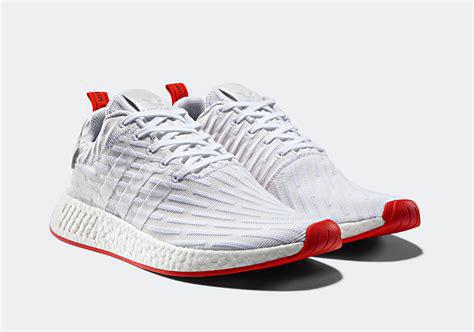
Brand: Adidas
Model: NMD